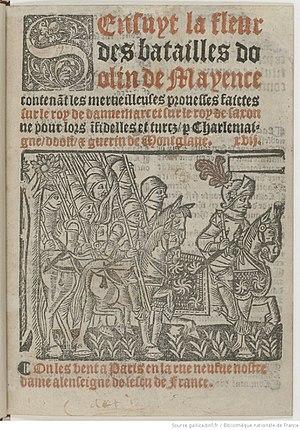
La Fleur des batailles Doolin de Mayence Čeština: Titulní list vydání La Fleur des batailles Doolin de Mayence z roku 1530